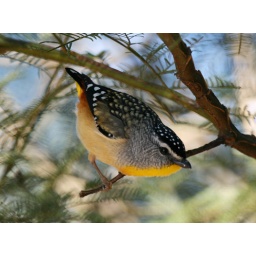
This little male was down low near the car park at Yeramba Lagoon, Georges River NP, 26/7/08.